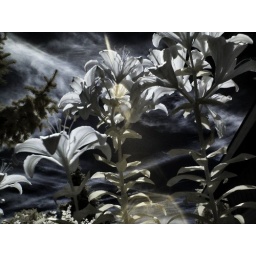
Shot from near ground level looking up. Exp:1.6 sec@ f/7.1 ISO 100, Custom white Balance through Green Filter